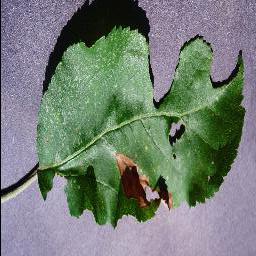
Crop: apple
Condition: black_rot